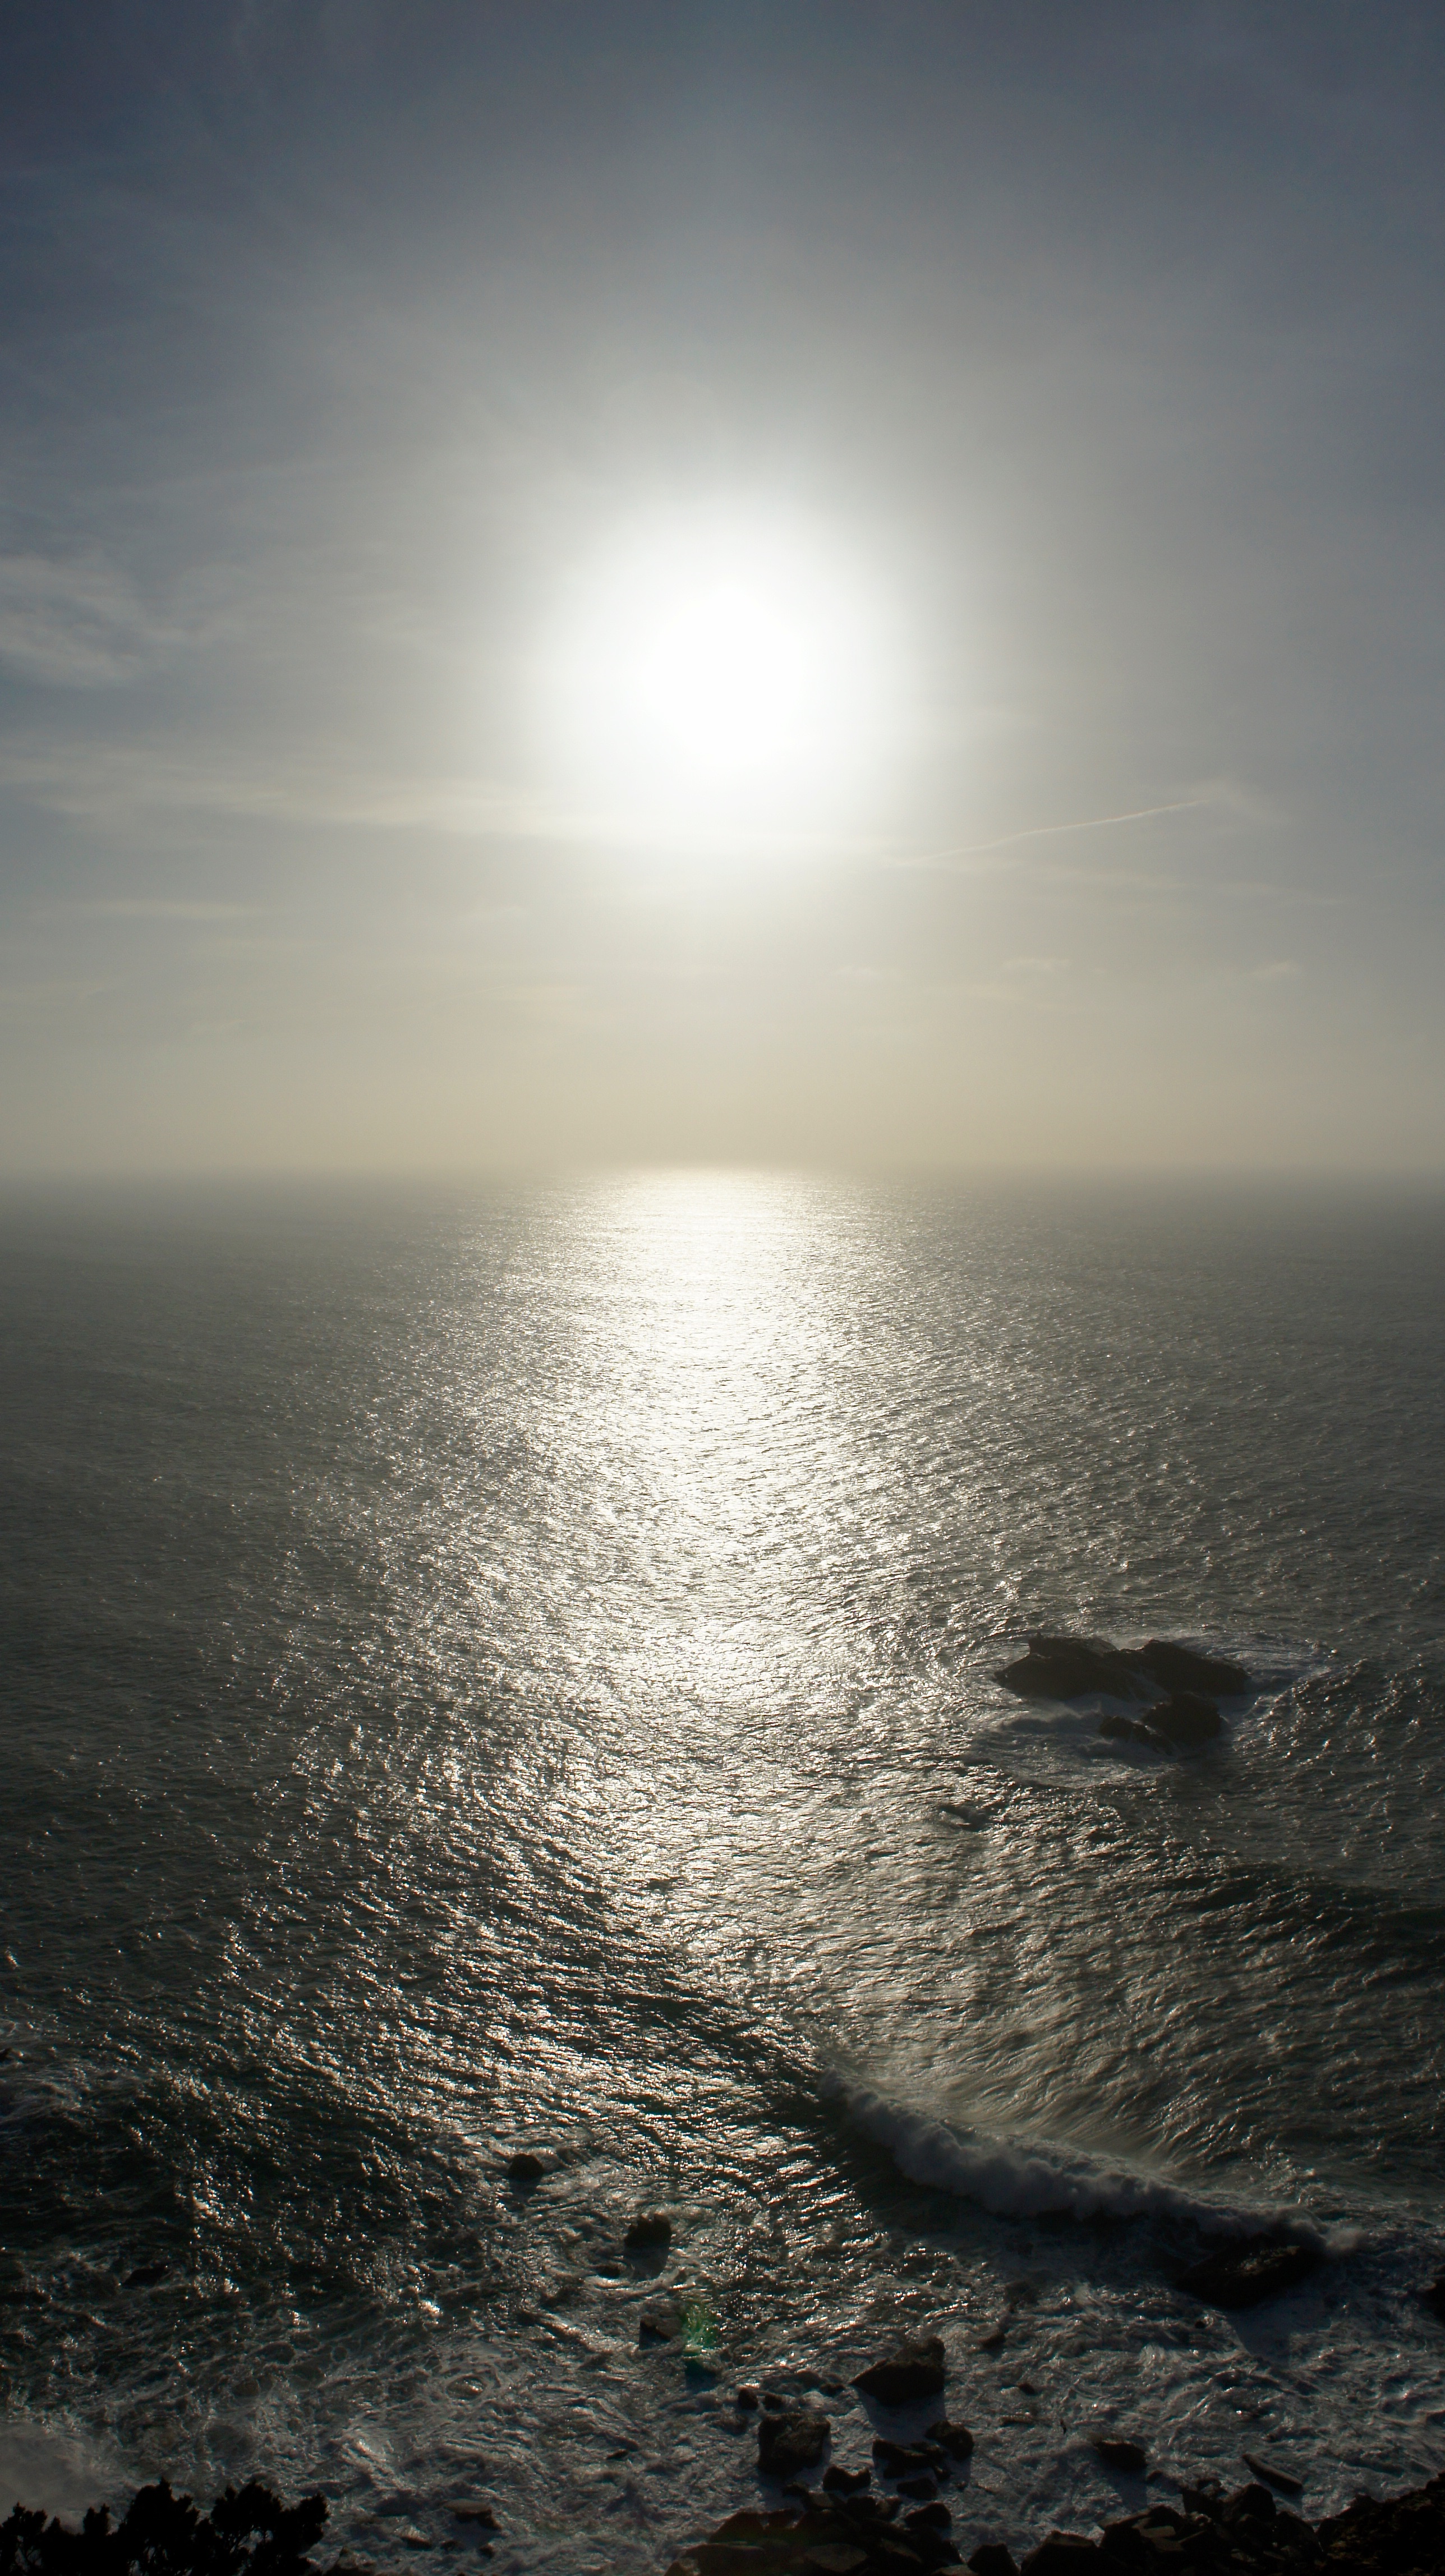
beach, sea, coast, ocean, horizon, light, cloud, sky, sun, sunrise, sunset, sunlight, morning, shore, wave, dawn, atmosphere, dusk, evening, reflection, moonlight, body of water, atmospheric phenomenon, wind wave